Henry Judah

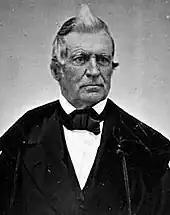
Louis-Joseph Papineau, "Patriote" leader and friend of Henry and Harline Judah

After the 1843 session concluded, the Judahs went on a lengthy trip to Europe, where they met up with Louis-Joseph Papineau, then in exile because of his role in the Lower Canada Rebellion. They appear to have been firm friends, agreeing in their lively discussions on Canadian politics, and at one point sharing rental accommodations. The Judahs appear to have given Papineau financial support, as he was without income and struggling to obtain arrears for his pre-Rebellion service as Speaker of the Legislative Assembly of Lower Canada. There is also some indication in Papineau's correspondence that the Judahs were prepared to help the Papineaus obtain housing in Montreal, either by buying the Papineaus' current house at a good price, or renting them a property.